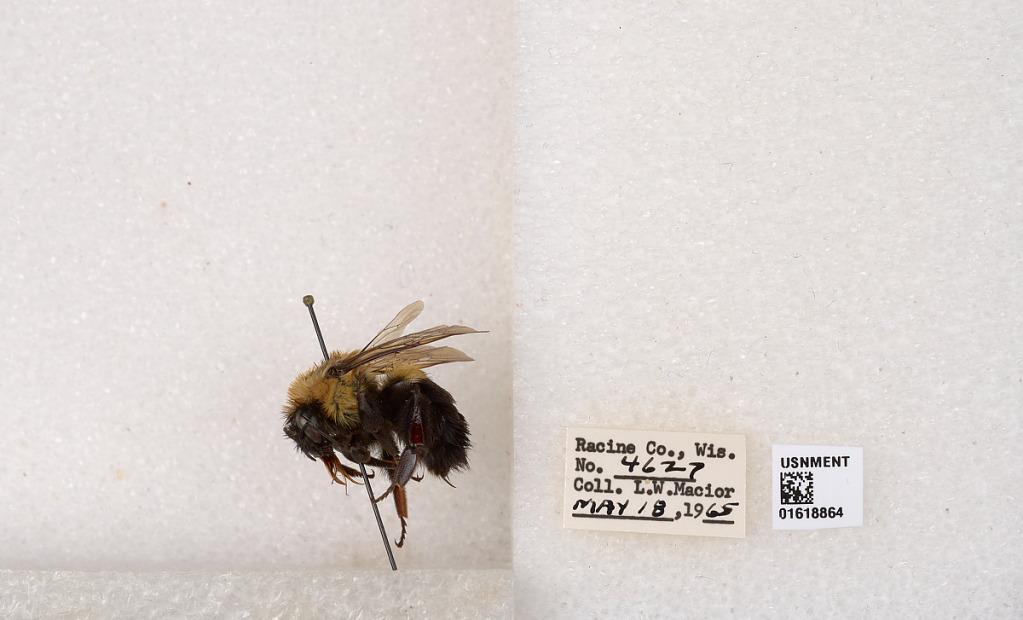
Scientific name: Bombus impatiens Cresson
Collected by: L. Macior
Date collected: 1965-5-18
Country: United States
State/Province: Wisconsin
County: Racine
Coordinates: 42.7299, -87.8123